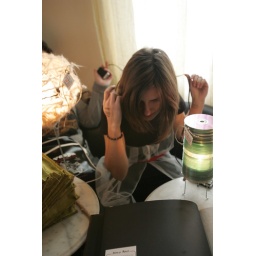
Laura by black hawk girl